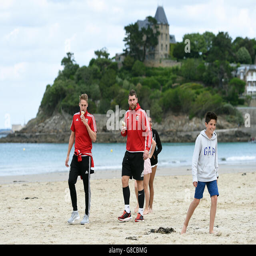
person and football player eat ice creams on the beach